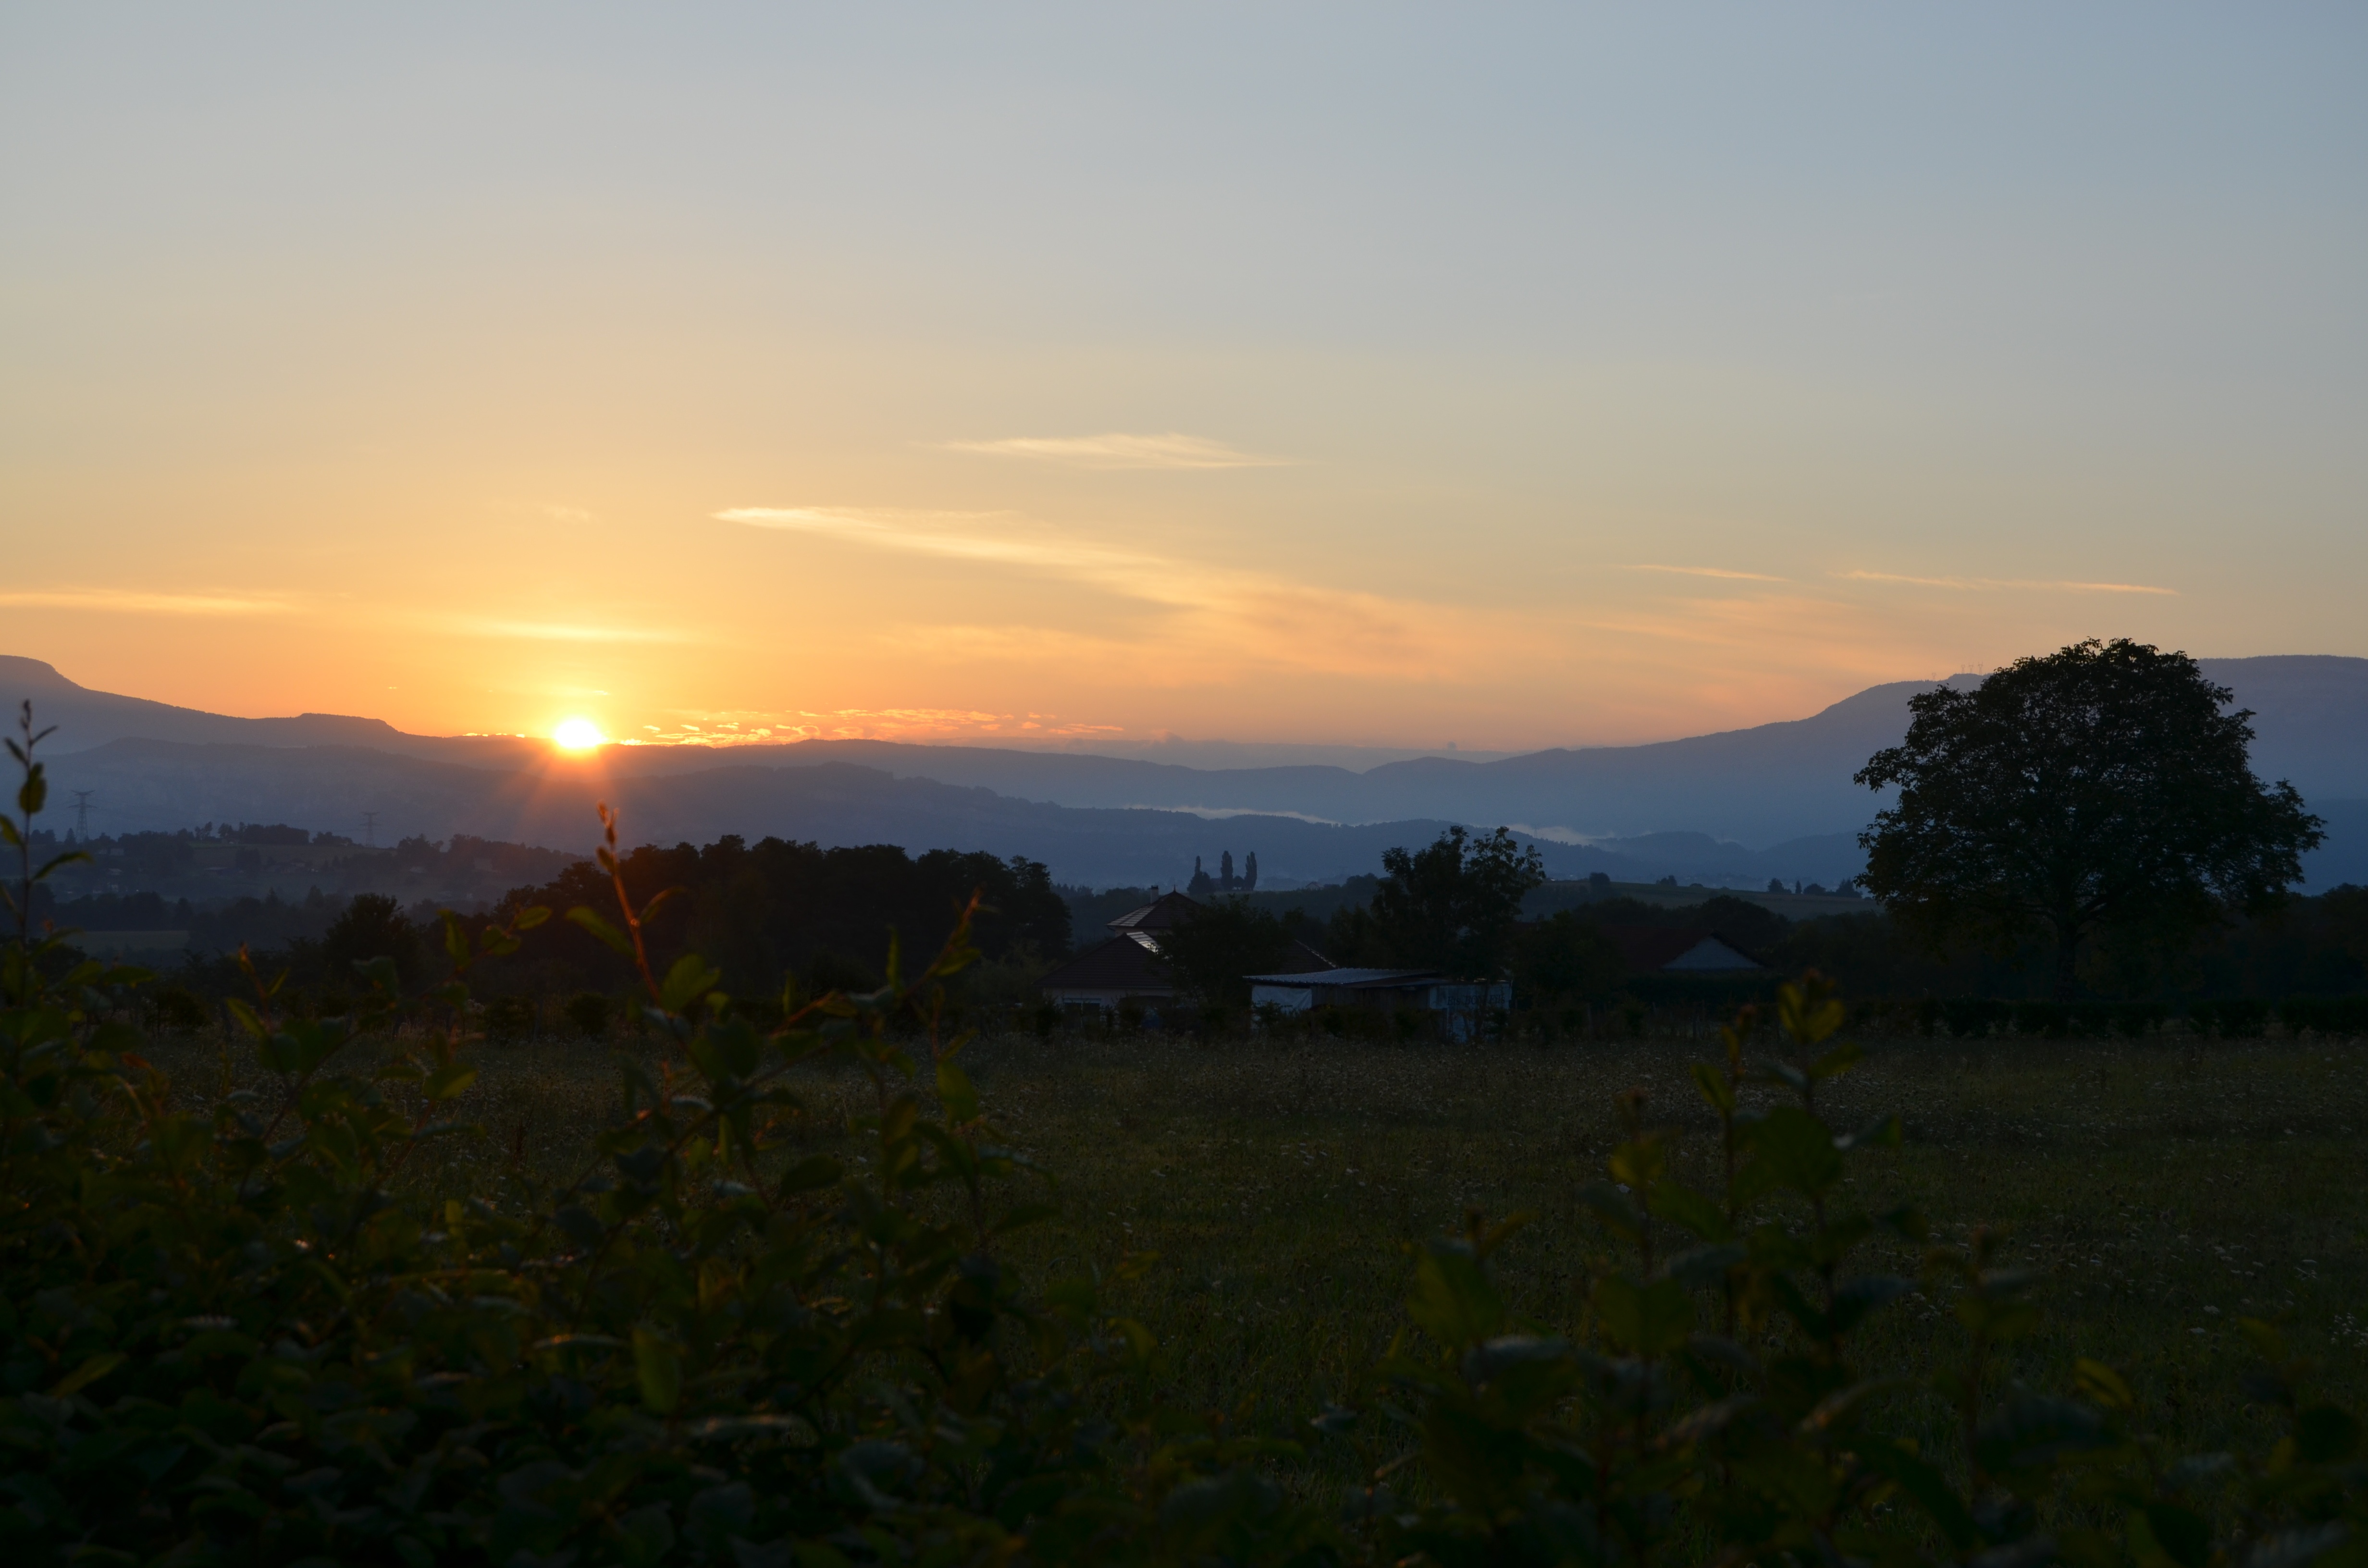
landscape, nature, horizon, mountain, cloud, sky, sun, sunrise, sunset, field, prairie, sunlight, morning, hill, dawn, dusk, evening, agriculture, plain, afterglow, rural area, atmospheric phenomenon, mountainous landforms